Down Like That

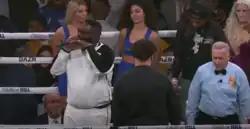
Rick Ross ("left"), S-X ("centre") and Lil Baby ("right") performing "Down Like That" at KSI vs. Logan Paul II.

On 9 November 2019, "Down Like That" was performed live by Rick Ross, Lil Baby and S-X at the Staples Center in Los Angeles, United States, before the commencement of KSI's boxing rematch against Paul, which KSI went on to win via split decision. The trio performed the song standing inside the boxing ring, while KSI made his entrance and walked towards the ring. Reflecting on the live performance, KSI recalled, "As soon as I heard the track, I was on fire. I was pumped." KSI said, "It [was] sick to have them perform it as my ring walk [music]. It was groundbreaking stuff; historical stuff." He continued, "It was huge. At the time, I was so focused [on the fight] that I didn't really take it in. It was only after the fight that I was like, 'I had Rick Ross and Lil Baby literally performing live!'" Explaining the decision to have the featured artists perform the song at the rematch, KSI said, "I wanted to make a statement and get inside Logan's head." He continued, "I wanted him to realise the scale and the level that I was going [in] at. I wanted him to understand that we're at a different level compared to the last fight and he's not ready. He definitely felt it." KSI and S-X performed "Down Like That" at the beginning of The KSI Show. The pair also performed "Down Like That" at the KISS Haunted House Party 2020, BBC Radio 1's "Out Out! Live", held at the Wembley Arena, London, and numerous festivals including Reading and Leeds Festivals 2021, TRNSMT 2021 and Parklife 2021.